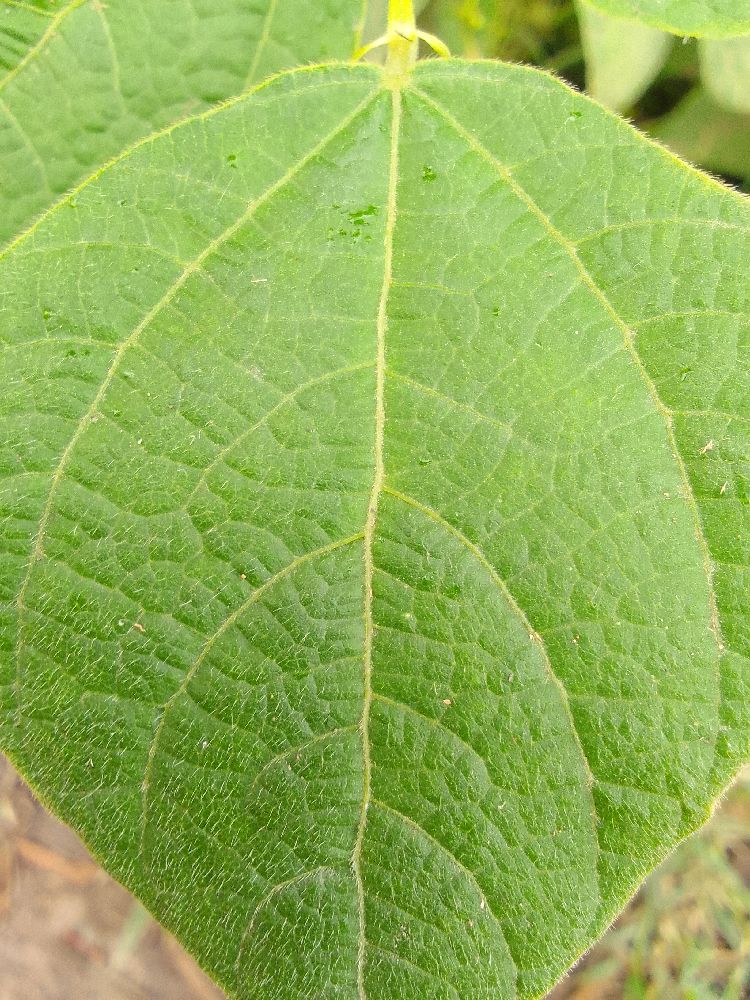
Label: healthy